Joseph Graybill

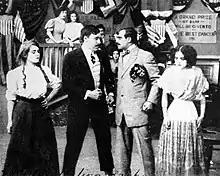
Mary Pickford, Mack Sennett, Joseph Graybill and Marion Sunshine in "The Italian Barber" (1911)

Joseph Graybill (April 17, 1887 – August 3, 1913) was an American silent film actor. He appeared in several films directed by D.W. Griffith.